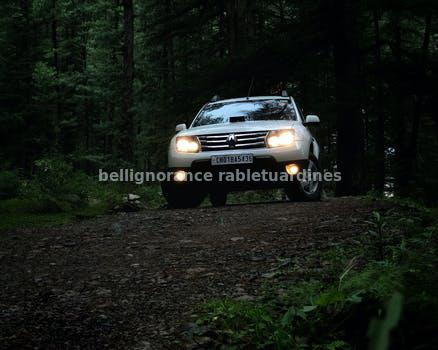
Label: Watermark